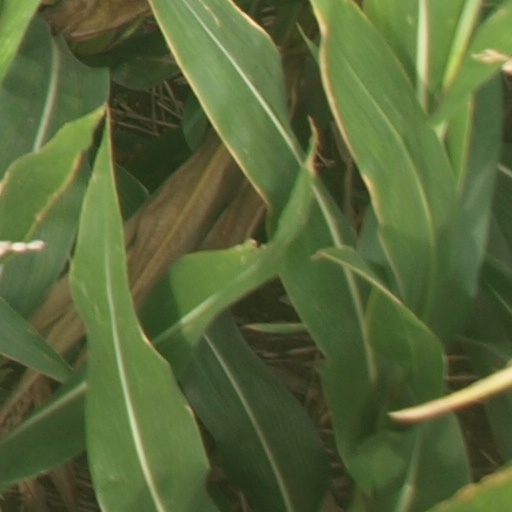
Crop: maize; corn